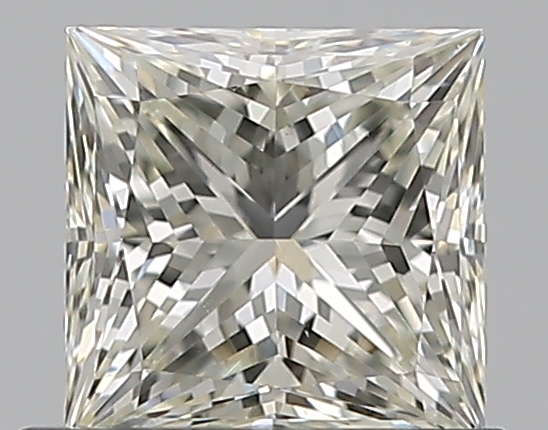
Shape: princess
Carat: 0.8
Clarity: VS1
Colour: J
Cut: EX
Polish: EX
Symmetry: VG
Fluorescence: N
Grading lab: GIA
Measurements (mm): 5.03 x 5.03 x 3.71